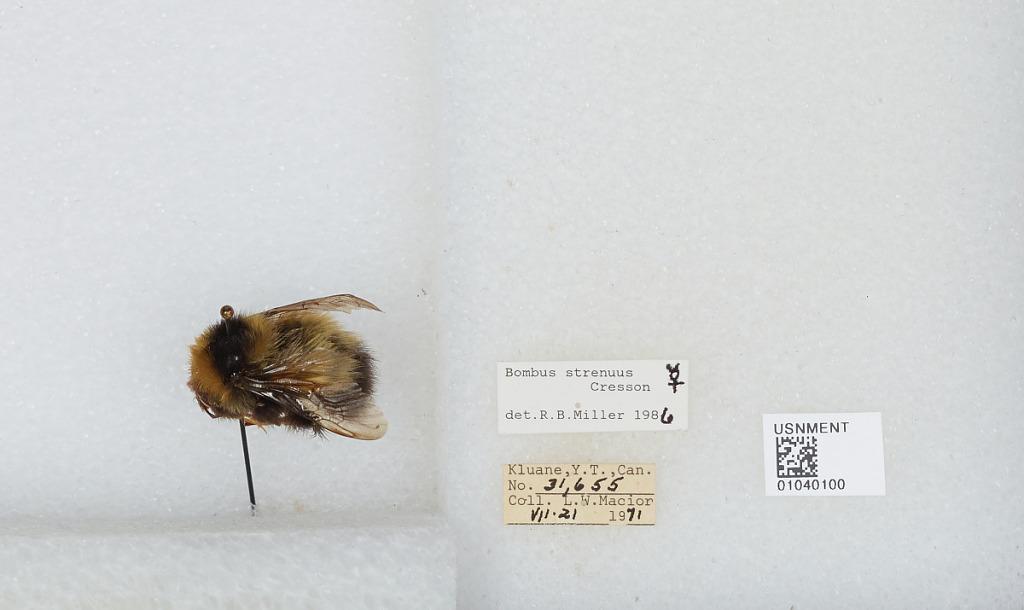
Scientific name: Bombus (Alpinobombus) neoboreus Sladen
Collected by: L. Macior
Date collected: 1971-7-21
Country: Canada
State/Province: Yukon Territory
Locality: Kluane
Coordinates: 60.75, -139.5
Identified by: Miller, R. B.